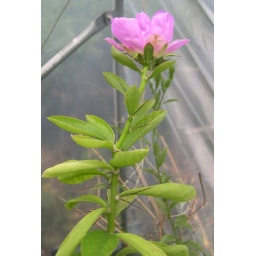
This sacharosa flower was taken from a plant growing in my greenhouse.